Man in a Suitcase

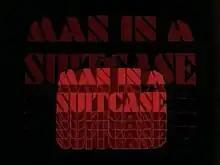

Man in a Suitcase is a British television private eye thriller series produced by Lew Grade's ITC Entertainment. It originally aired in the United Kingdom on ITV from 27 September 1967 to 17 April 1968. ABC broadcast episodes of "Man in a Suitcase" in the United States from 3 May to 20 September 1968.